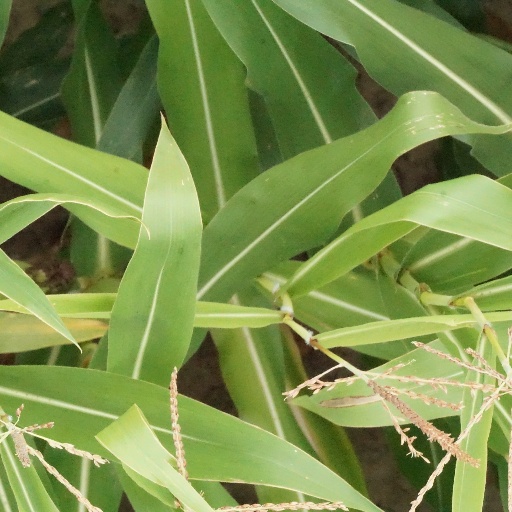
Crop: maize; corn